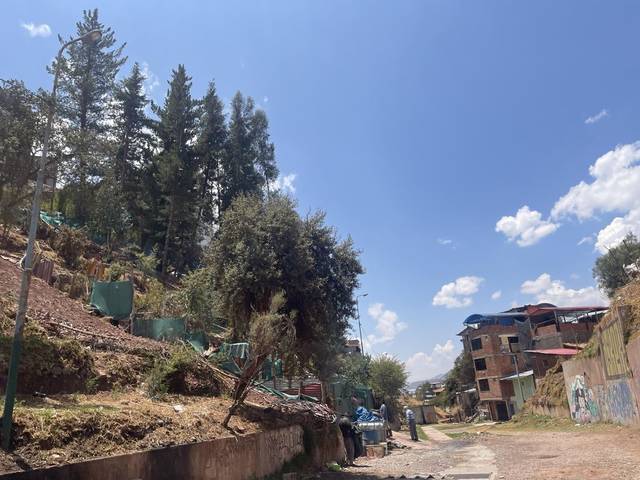
Region: Peru
Coordinates: -13.529, -71.983